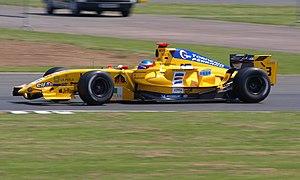
Bertrand Baguette, né le 23 février 1986 à Verviers, est un pilote automobile belge originaire de Thimister-Clermont. Sacré champion de Formule Renault 3.5 en 2009, il a ensuite remporté en 2013 les 24 Heures du Mans ainsi que le Championnat du monde d'endurance FIA en catégorie LMP2. Il pilote en 2019 dans le championnat Super GT.